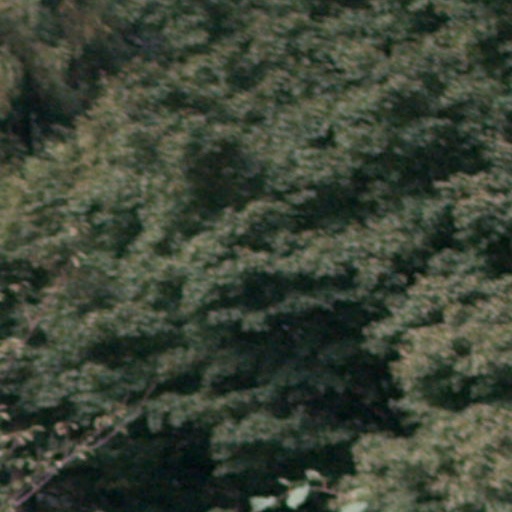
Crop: cassava